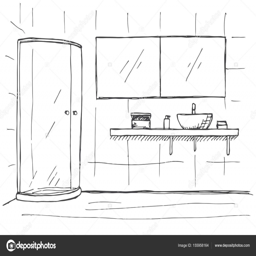
hand drawn sketch of an interior .